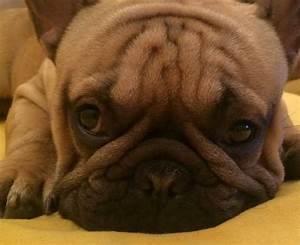
dog